Kennesaw State University

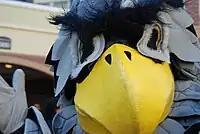
Scrappy's retired mascot during new student orientation

Kennesaw State University's athletic teams are called the Owls. The school colors are black and gold.